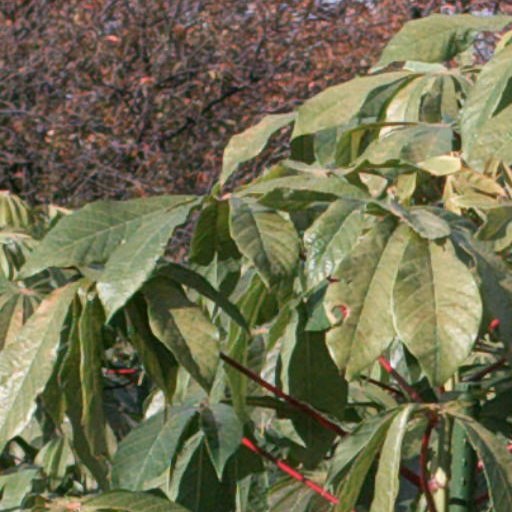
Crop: cassava